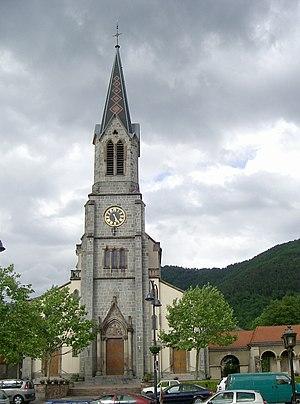
L'église Saint-Augustin à Moosch
Moosch est une commune française située dans le département du Haut-Rhin, en région Grand Est.